Dustin Lance Black

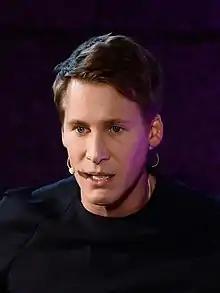
Black at the Web Summit 2017

Dustin Lance Black (born June 10, 1974) is an American screenwriter, director, producer, and LGBTQ rights activist. He is known for writing the film "Milk", for which he won the Oscar for best original screenplay in 2009. He also wrote the screenplay for the film "J. Edgar" and the 2022 crime miniseries "Under the Banner of Heaven".